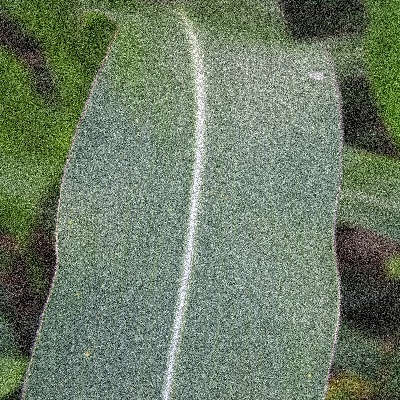
Label: Corn_(Maize)___Leaf_Spot